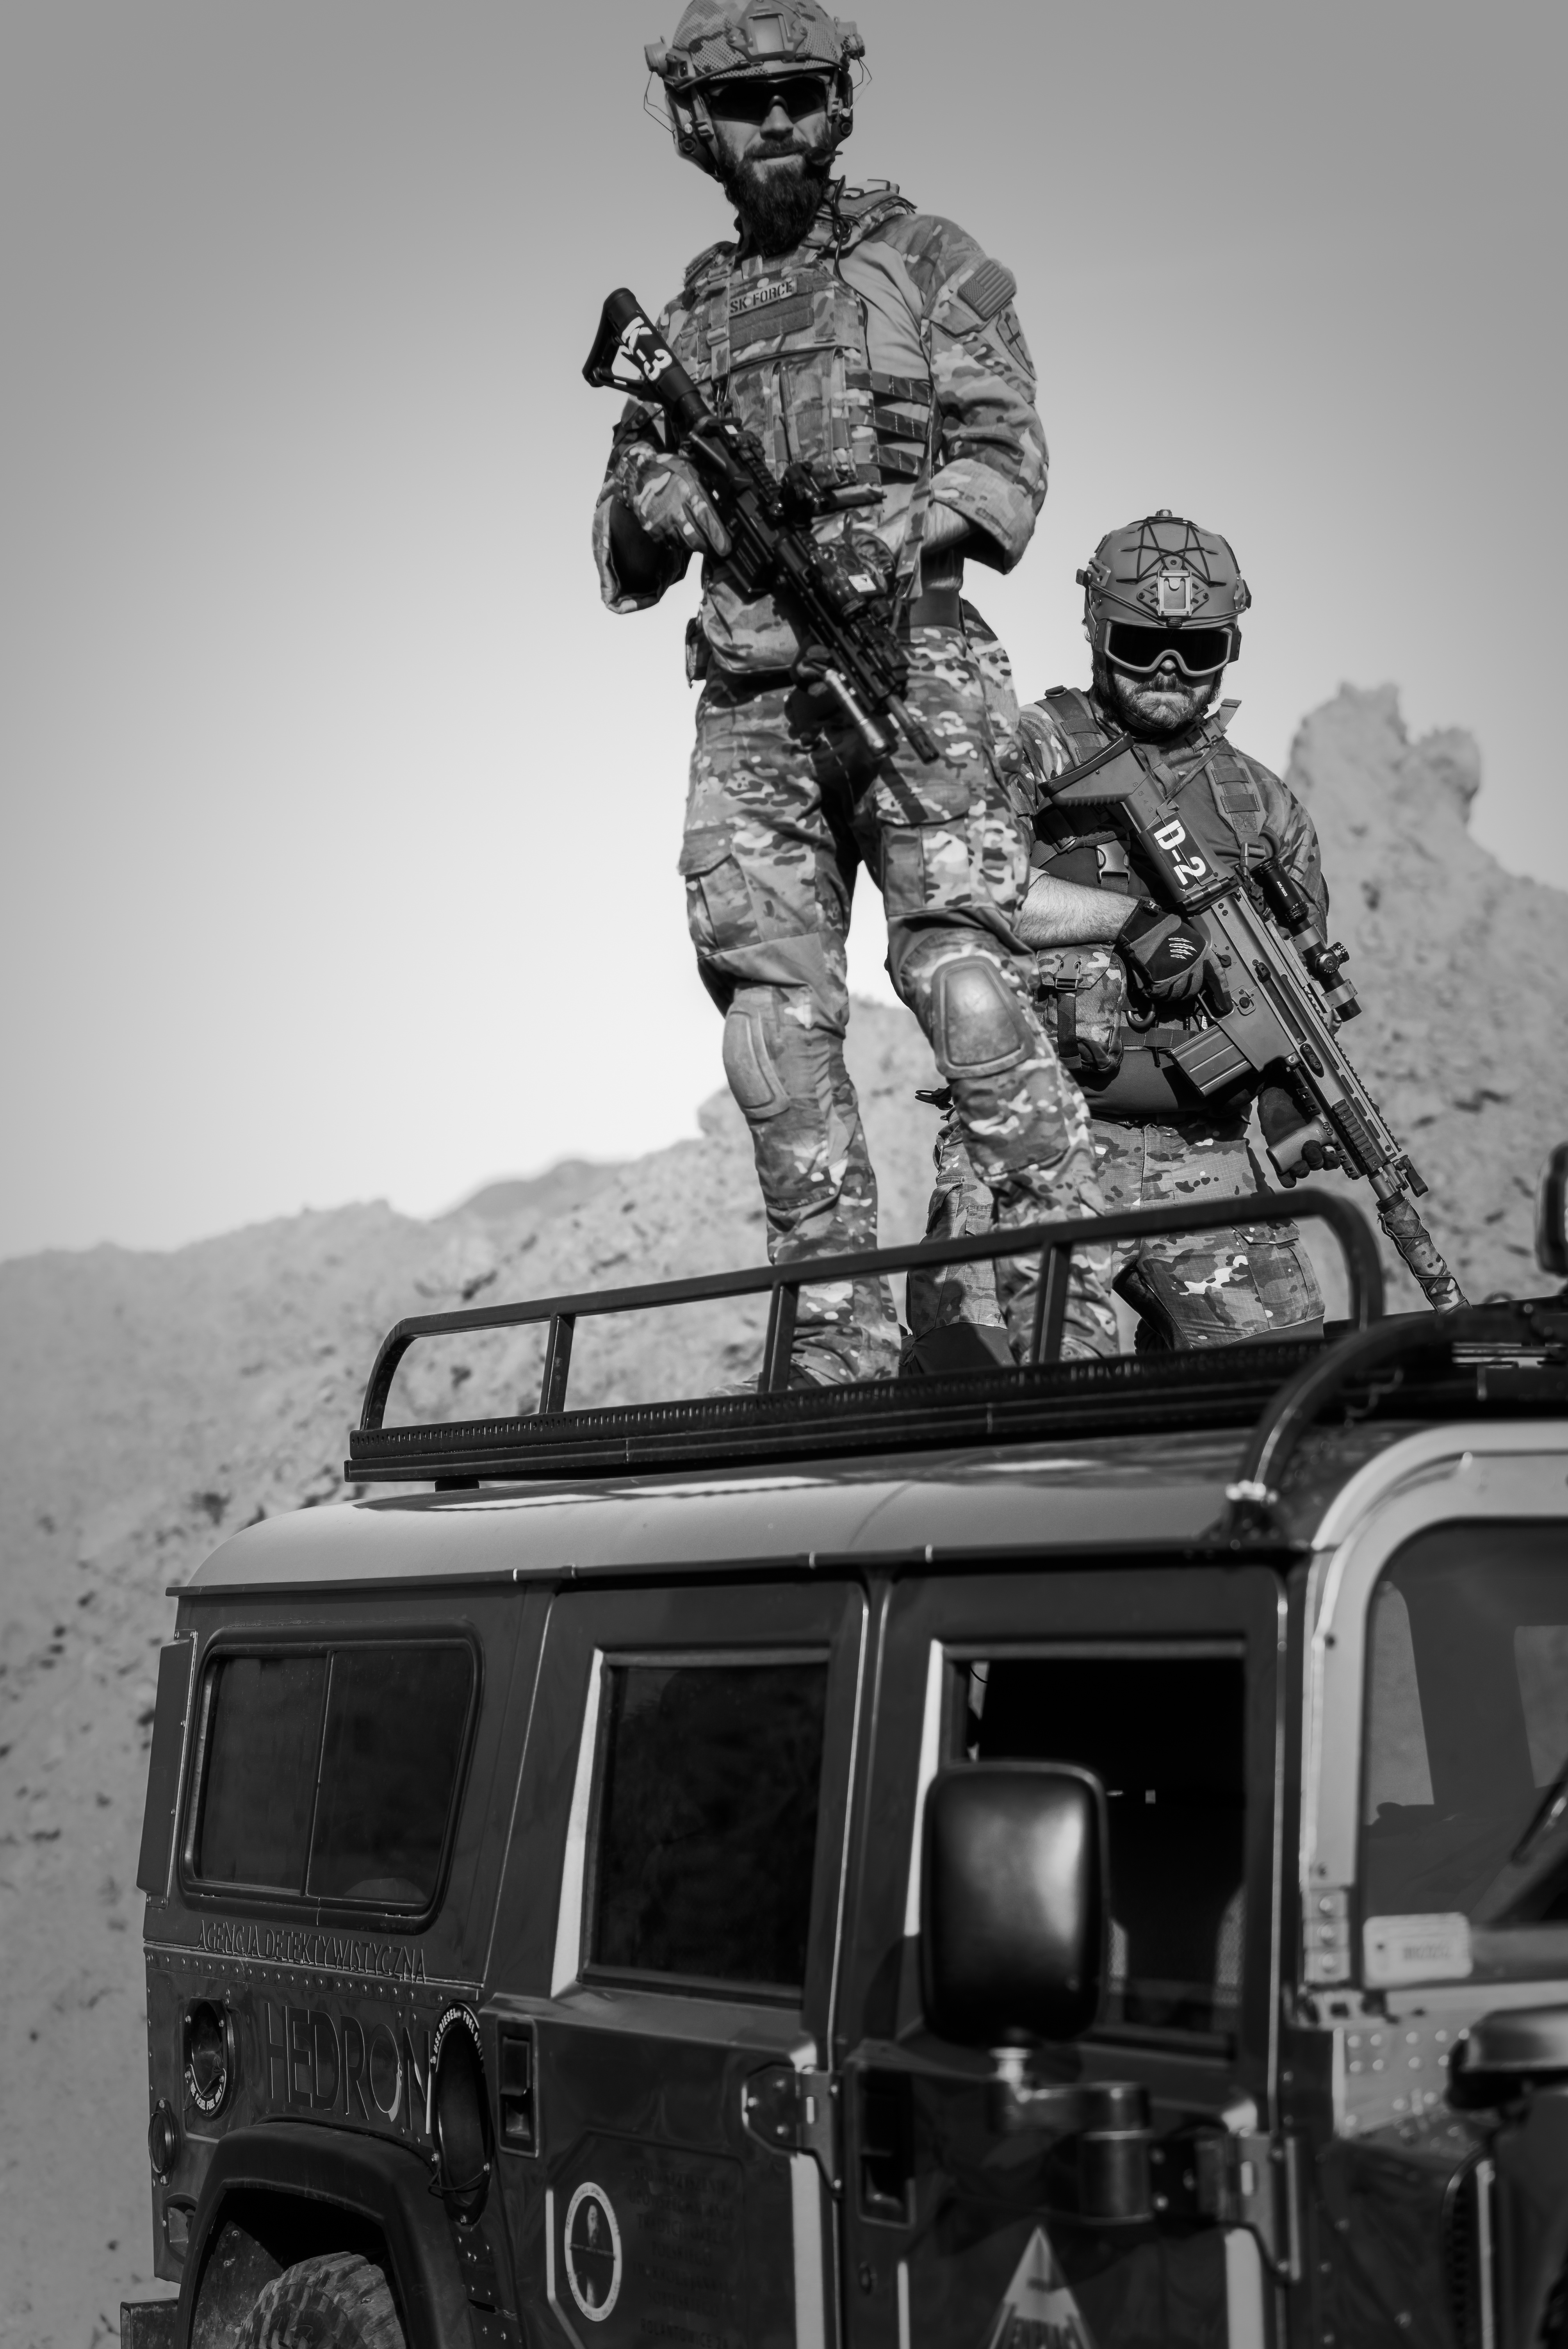
man, nature, outdoor, sand, person, black and white, group, people, sport, desert, adventure, backpack, smoke, military, young, soldier, army, vehicle, action, freedom, monochrome, extreme, lifestyle, weapon, security, activity, war, team, danger, kill, shoot, guns, police, attack, terrorism, terror, special, swat, killer, active, conflict, troop, pistol, shooter, assault, gunshow, armed, terrorist, monochrome photography, adventure travel, asg